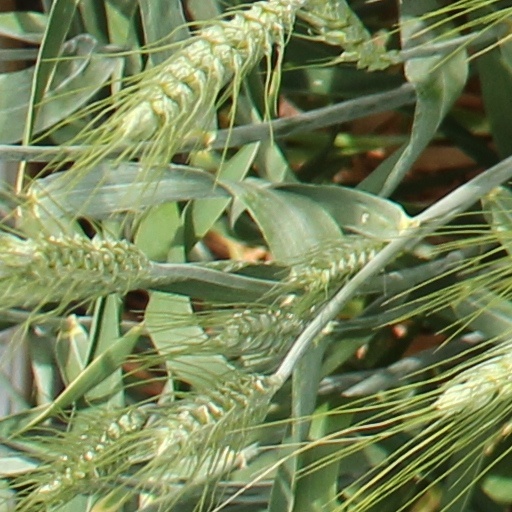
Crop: wheat